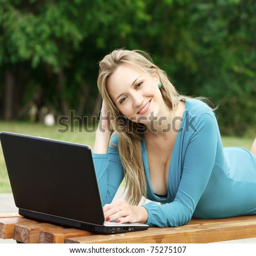
young pretty woman with laptop lying on the bench at a park